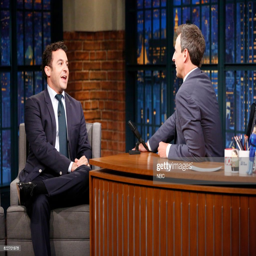
actor talks with comedian during an interview --